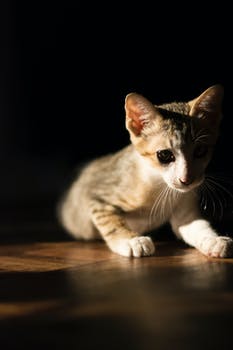
Label: No Watermark